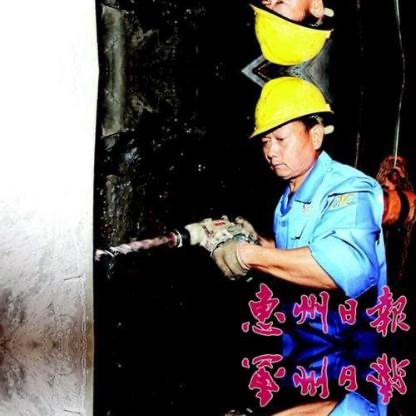
Objects in the image:
label: helmet
label: helmet